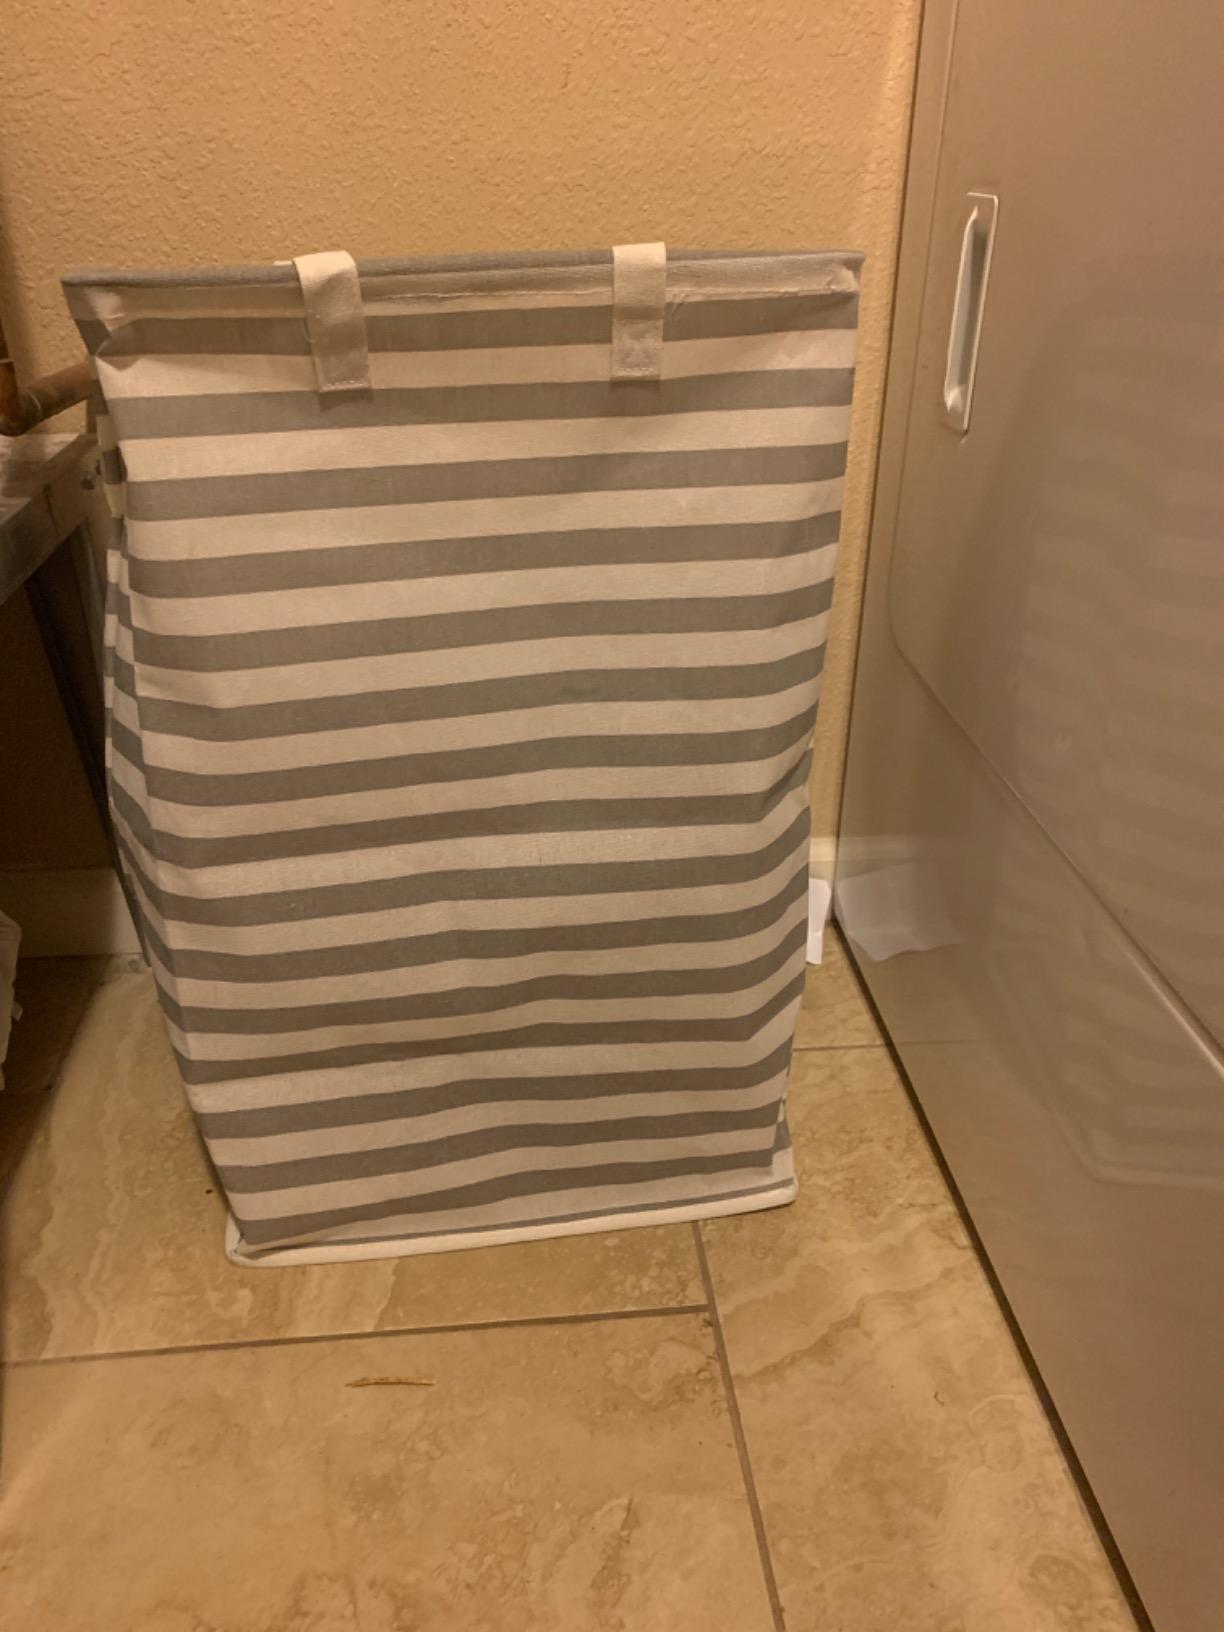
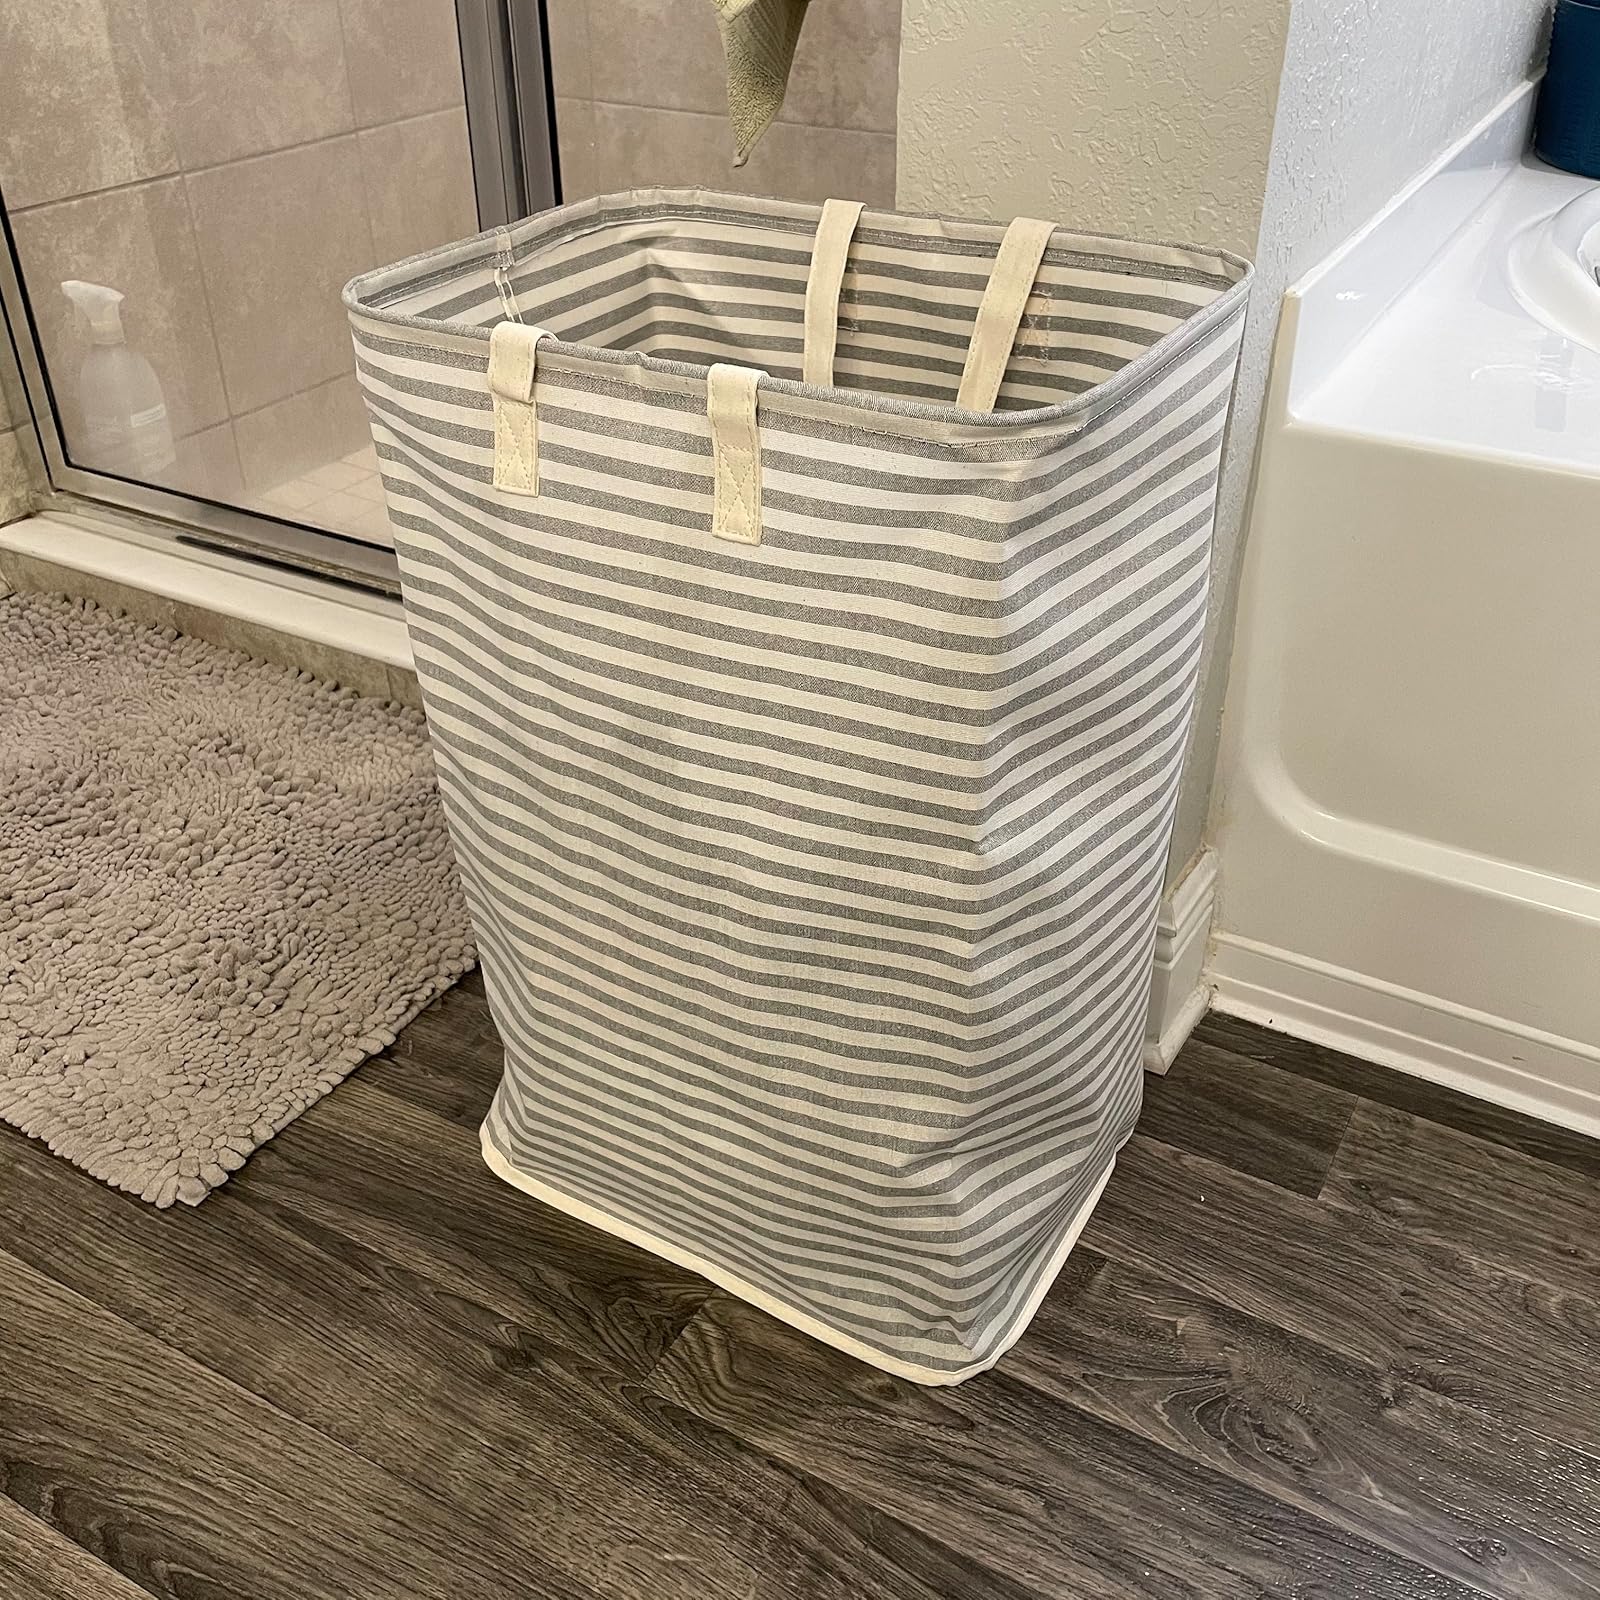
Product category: items_hamper
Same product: no